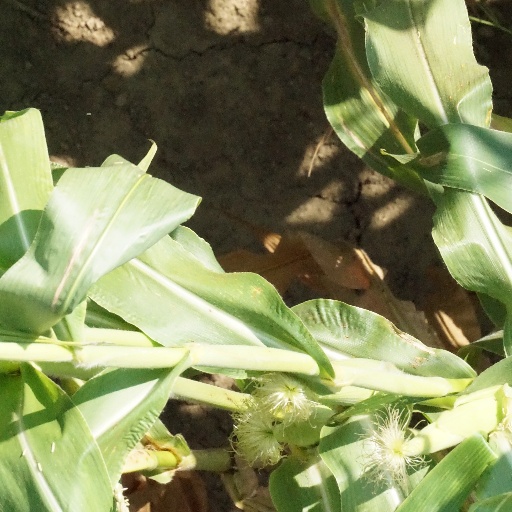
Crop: maize; corn